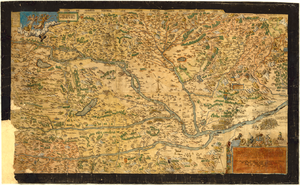
Cette rare carte de Hongrie fut créée par Matthias Zündt en 1567. Zündt (1498-1572 environ) était un graveur, sculpteur et orfèvre de Nuremberg ayant produit 13 cartes et vues gravées sur plaques de cuivre entre 1565 et 1571. La carte était constituée à l'origine de six plaques disposées ensemble. Elles représentent des vues colorées de villes importantes, de royaumes, de provinces et de pays limitrophes. Les églises épiscopales et les édifices religieux turcs y sont représentés, traduisant le fait qu'à cette époque, un tiers du pays était gouverné par les Turcs. La vie pastorale est représentée au travers d'illustrations de bétail, de bergers, de chiens, de maisons rustiques, de cabanes, de cavaliers et d'animaux. Les mines et les montagnes ainsi que les évènements militaires importants du XVIe siècle tels que les batailles, les sièges et les cantonnements sont également représentés. Les noms des lieux sont principalement en latin et d'autres en hongrois et en allemand. La carte de Zündt fut utilisée comme référence pour les atlas du XVIe siècle tels que Theatrum Orbis Terrarum d'Ortelius de 1573 et Speculum Orbis Terrae de Gerard de Jode, publiés en 1584 et en 1593.